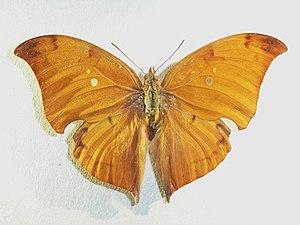
Le genre Zaretis regroupe des lépidoptères appartenant à la famille des Nymphalidae et à la sous-famille des Charaxinae.